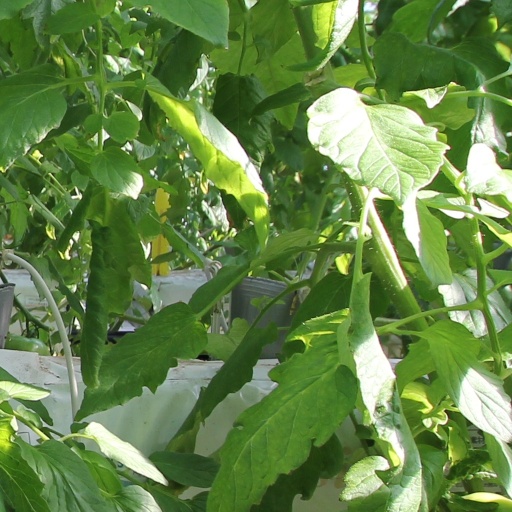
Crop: tomato